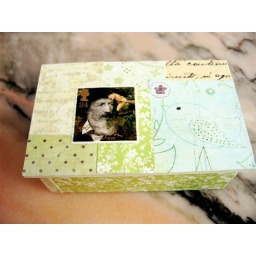
wooden box in green